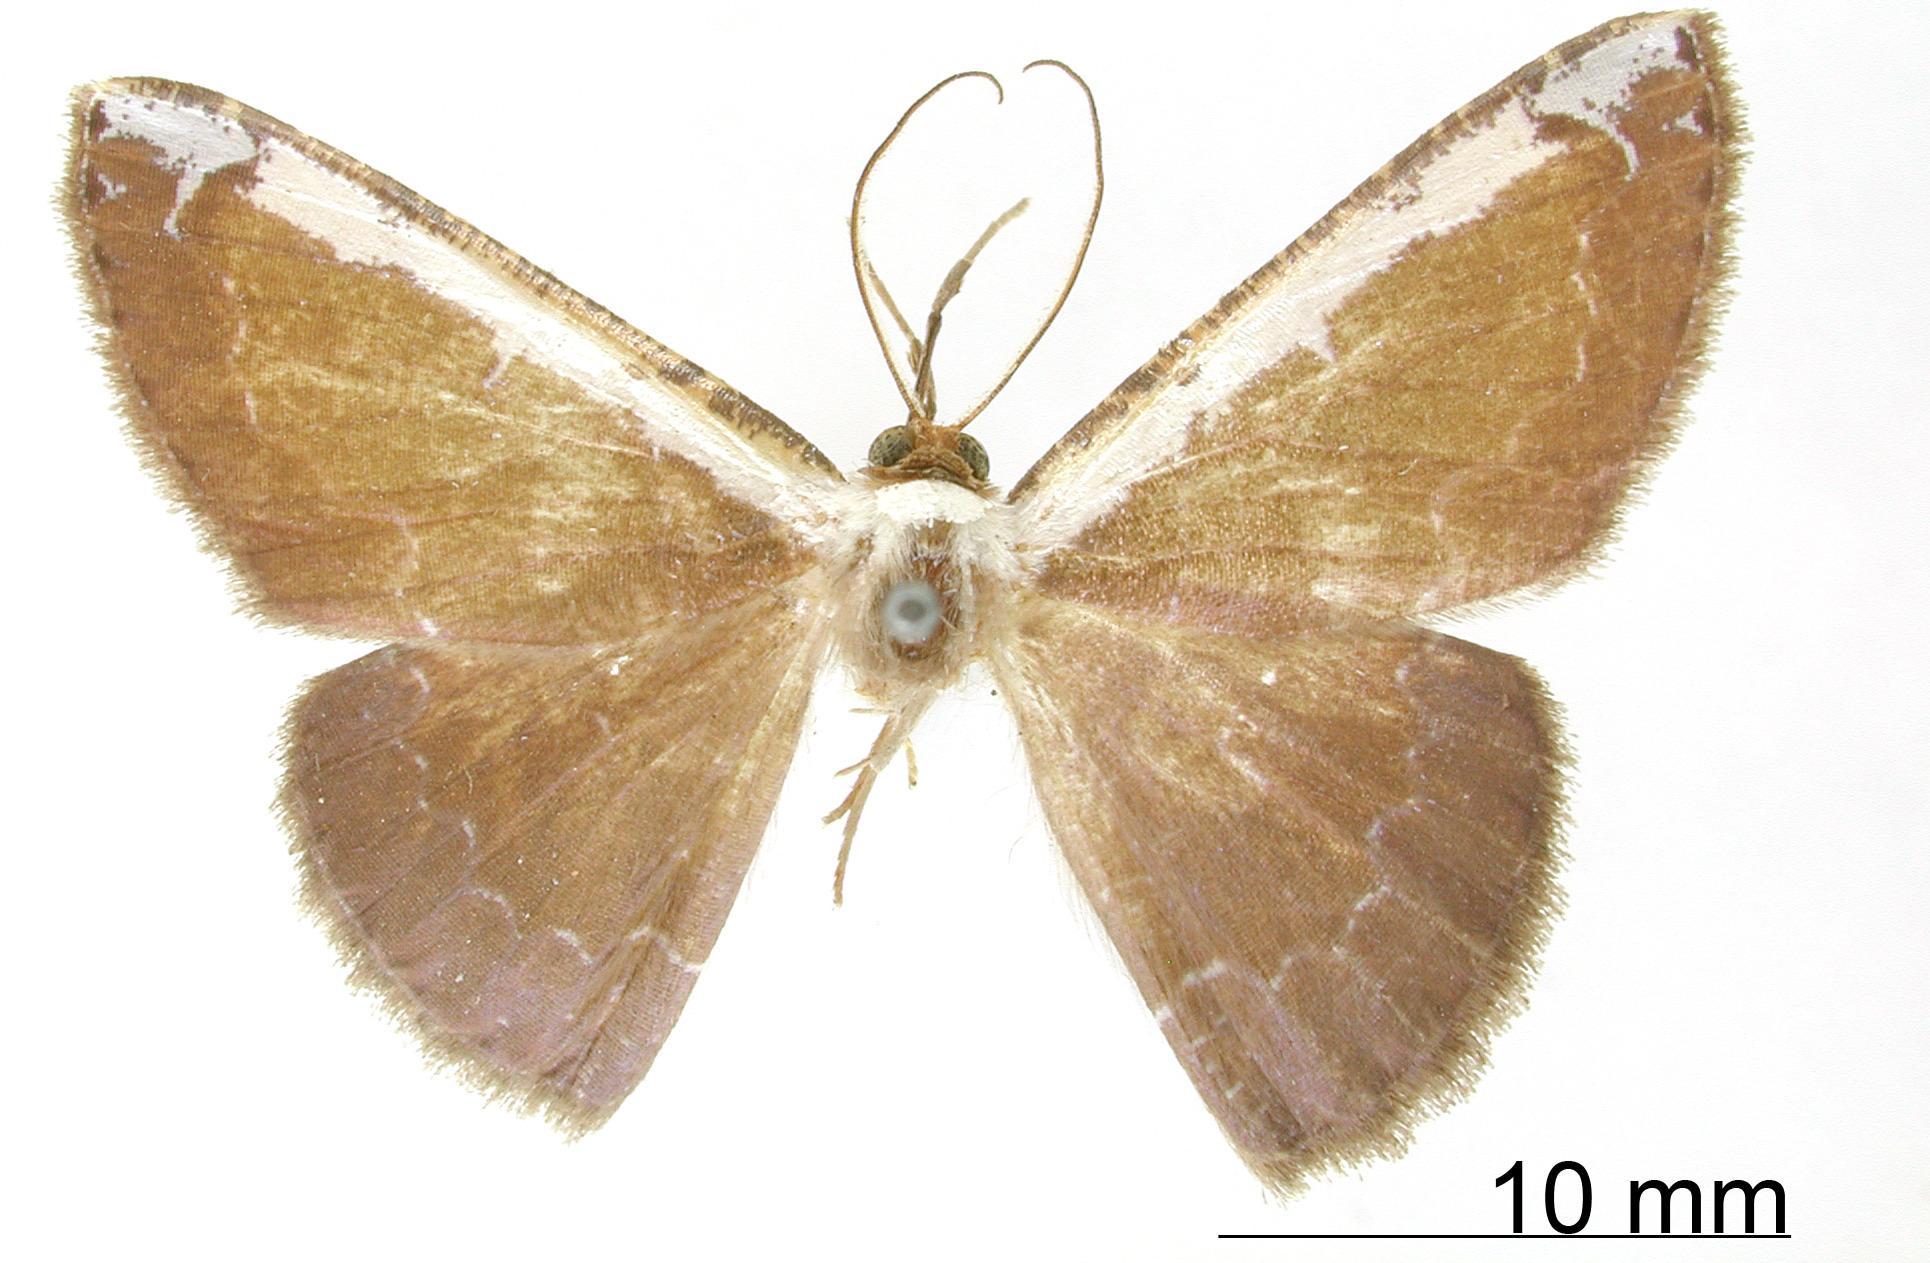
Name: Hemiphricta albicostata
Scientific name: Hemiphricta albicostata Warren, 1906
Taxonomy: Animalia, Arthropoda, Insecta, Lepidoptera, Geometridae, Ennominae
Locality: St. Jean, Maroni, French Guiana, French Guiana